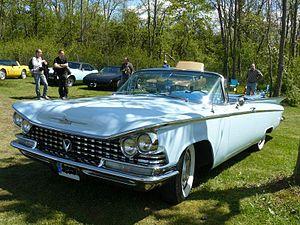
Photo prise à Chelles le 1er Mai 2012
La Buick LeSabre est une automobile produite par Buick de 1959 à 2005. Elle succède à la Buick Special et elle est remplacée par la Buick Lucerne.